Georgia (U.S. state)

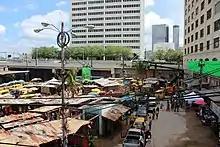
Filming of "" in Atlanta, 2015

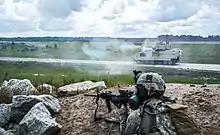
Fort Stewart

The United States Census Bureau reported Georgia's official population to be 10,711,908 as of the 2020 United States census. This was an increase of 1,024,255, or 10.57% over the 2010 figure of 9,687,653 residents. The state made up 3.14% of the total US population in 2010 and 3.23% in 2020.